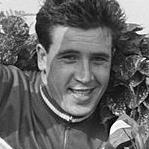
Age: 21